Filip Topol

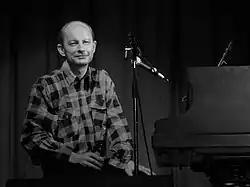
Filip Topol

Filip Topol (12 June 1965 – 19 June 2013) was a Czech singer, songwriter, pianist and writer. He was best known as leader of the alternative rock band Psí vojáci ("Dog Soldiers"), but he also performed as a solo artist. Topol was the younger brother of the writer Jáchym Topol, son of the playwright and dissident Josef Topol and grandchild of the writer Karel Schulz.